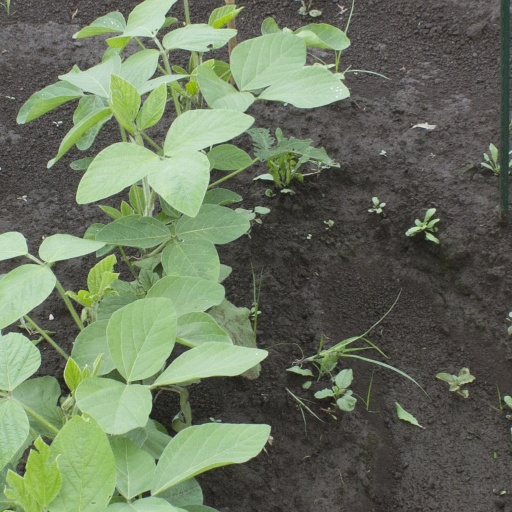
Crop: soybean